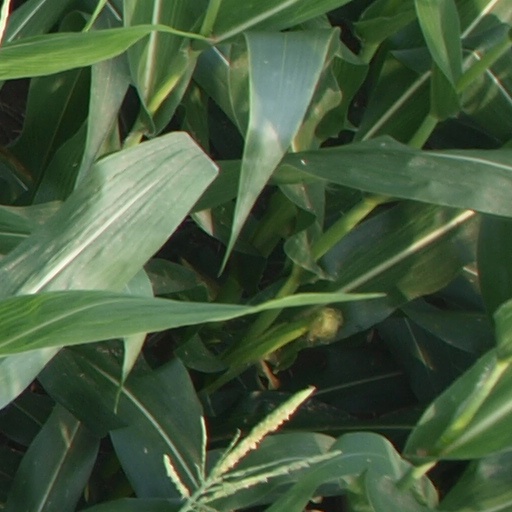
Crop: maize; corn